Kenshi (video game)

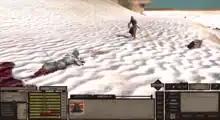
"Kenshi" has a damage system where players and enemies can lose limbs after battles and have to permanently deal with the consequences.

"Kenshi" is an open world role-playing video game with real-time strategy elements that has no linear narrative. It takes place in a post-apocalyptic setting, where it is incredibly difficult for life to survive. The player starts out with no skills and struggles to survive in the early stages of the game. Skills are leveled up through doing actions, such as leveling up thievery by stealing items, various combat skills by fighting, and the player can recruit other units to grow their squad. The player can recruit characters from numerous different factions and species to join their squad, and can eventually build a town themselves. As part of the damage system, limbs can be severed or damaged individually, with the option to replace them with prosthetic limbs if available. Kenshi has many non-player locations, of sizes ranging from a single building to large cities. The game includes a world states system which creates reactions to deaths of notable people. These reactions to power vacuums can result in new locations spawning or in towns being taken over by new factions. Zones in Kenshi are not just aesthetic, as they have specific qualities, such as soil types, terrain, and resource availability. These factors come into play when players are constructing outposts. Weather is a constant concern whether or not the player decides to construct an outpost, with some types (such as acid rain) causing ill effects.